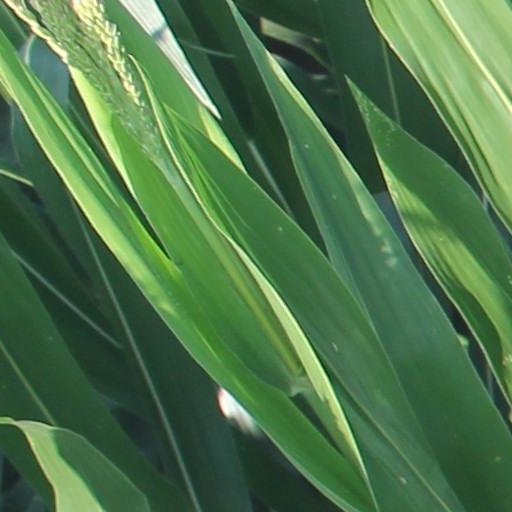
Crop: maize; corn